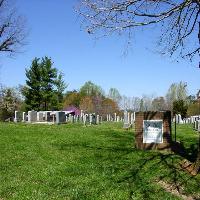
Weather: sun or clear